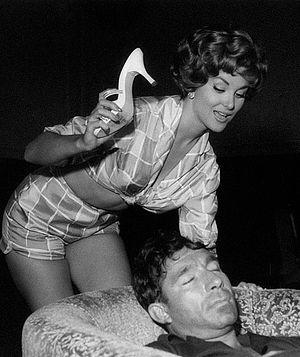
Christiane Martel, née Christiane Magnani le 18 janvier 1932 à Piennes en Lorraine, est une actrice et mannequin franco-mexicaine.
Miss Univers est un concours international de beauté féminine réservé aux jeunes femmes âgées de 18 à 28 ans. Fondé en 1952 par la compagnie américaine de vêtement californien Pacific Mills, il est organisé par WME/IMG depuis 2015. Selon un rituel bien rodé, les jeunes femmes défilent d'abord en maillot de bain, puis en robe de soirée et se prêtent au jeu des questions-réponses avec les juges.